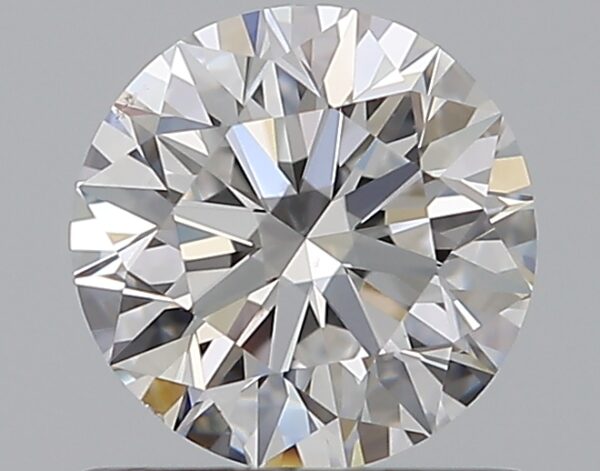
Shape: round
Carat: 0.7
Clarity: VS2
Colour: D
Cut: EX
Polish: EX
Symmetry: EX
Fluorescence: N
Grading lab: GIA
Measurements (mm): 5.63 x 5.67 x 3.53